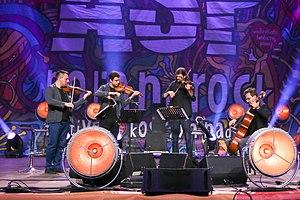
Atom String Quartet au Pol'and'Rock Festival de 2019.